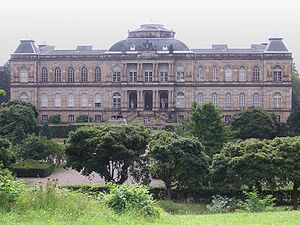
Gotha
Naturhistorisk Museum
Gotha er en by i den tyske delstat, fristaten Thüringen. I Gotha lever der ca. 49 000 mennesker og den har en udstrækning på circa 70 km².